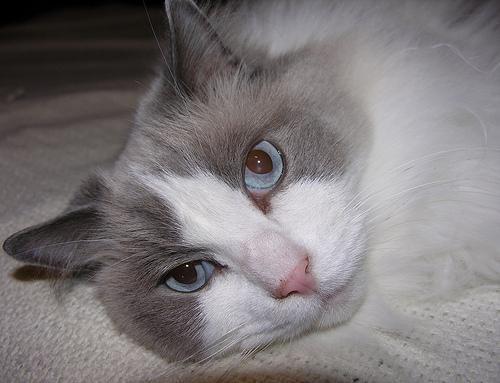
Ragdoll